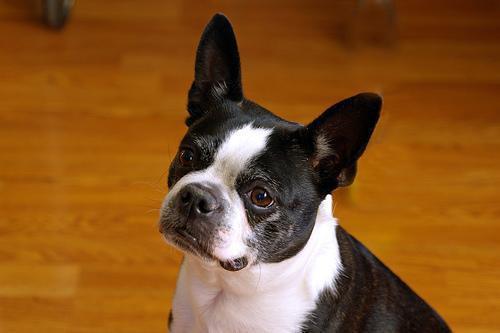
toy_terrier